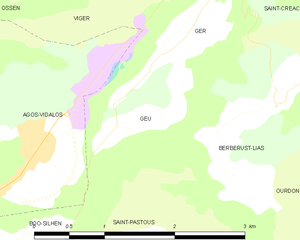
Geu est une commune française située dans le département des Hautes-Pyrénées, en région Occitanie.